1st Croatian Guards Corps

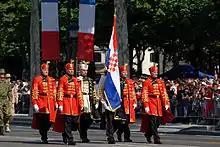
Honour Guard Battalion troops wearing dress uniforms first used by the 1st Guards Honour Battalion

On 25 February 1994, the special forces of the Croatian Army ("Hrvatska vojska" – HV) were reorganised when all HV's special forces units were combined to form the 1st Croatian Guards Corps ("1. hrvatski gardijski zbor"). In April, personnel of the 8th Military Police Light Assault Brigade (itself only established in September 1993) were also transferred to the corps, ultimately making the corps 2,500-strong. In addition to special forces operations, the corps was also tasked with providing security for the President of Croatia. The corps was organised into four specialised battalions and the 1st Croatian Guards Brigade ("1. hrvatski gardijski zdrug" – HGZ), a multi-purpose special forces combat unit. The HGZ was considered the elite unit of the HV. The entire corps was directly subordinated to the Ministry of Defence rather than the General Staff of the Armed Forces of the Republic of Croatia, and reported directly to the president. It was commanded by Major General Mile Ćuk. Ćuk and his deputy were based in the Presidential Palace, while the bulk of the corps was based in nearby Tuškanac barracks. The HGZ was capable of fielding up to 300 troops in combat. It was commanded by Colonel (later Major General) Miljenko Filipović, who had previously commanded the Zrinski Battalion—one of the special forces units amalgamated into the corps.